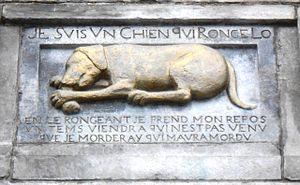
Chien d'or, détail architectural, Bureau de poste Haute-Ville, édifice Louis S. St-Laurent, Québec
L’édifice Louis S. St-Laurent est un bâtiment de Québec, au Canada. Construit entre 1872 et 1873, cet édifice abrite initialement le bureau de poste central de la ville, et de nos jours des bureaux gouvernementaux.
Le Chien d'or est une légende québécoise qui s'est élaborée autour d'un bas-relief de la ville de Québec datant du Régime français, représentant un chien couché rongeant un os.